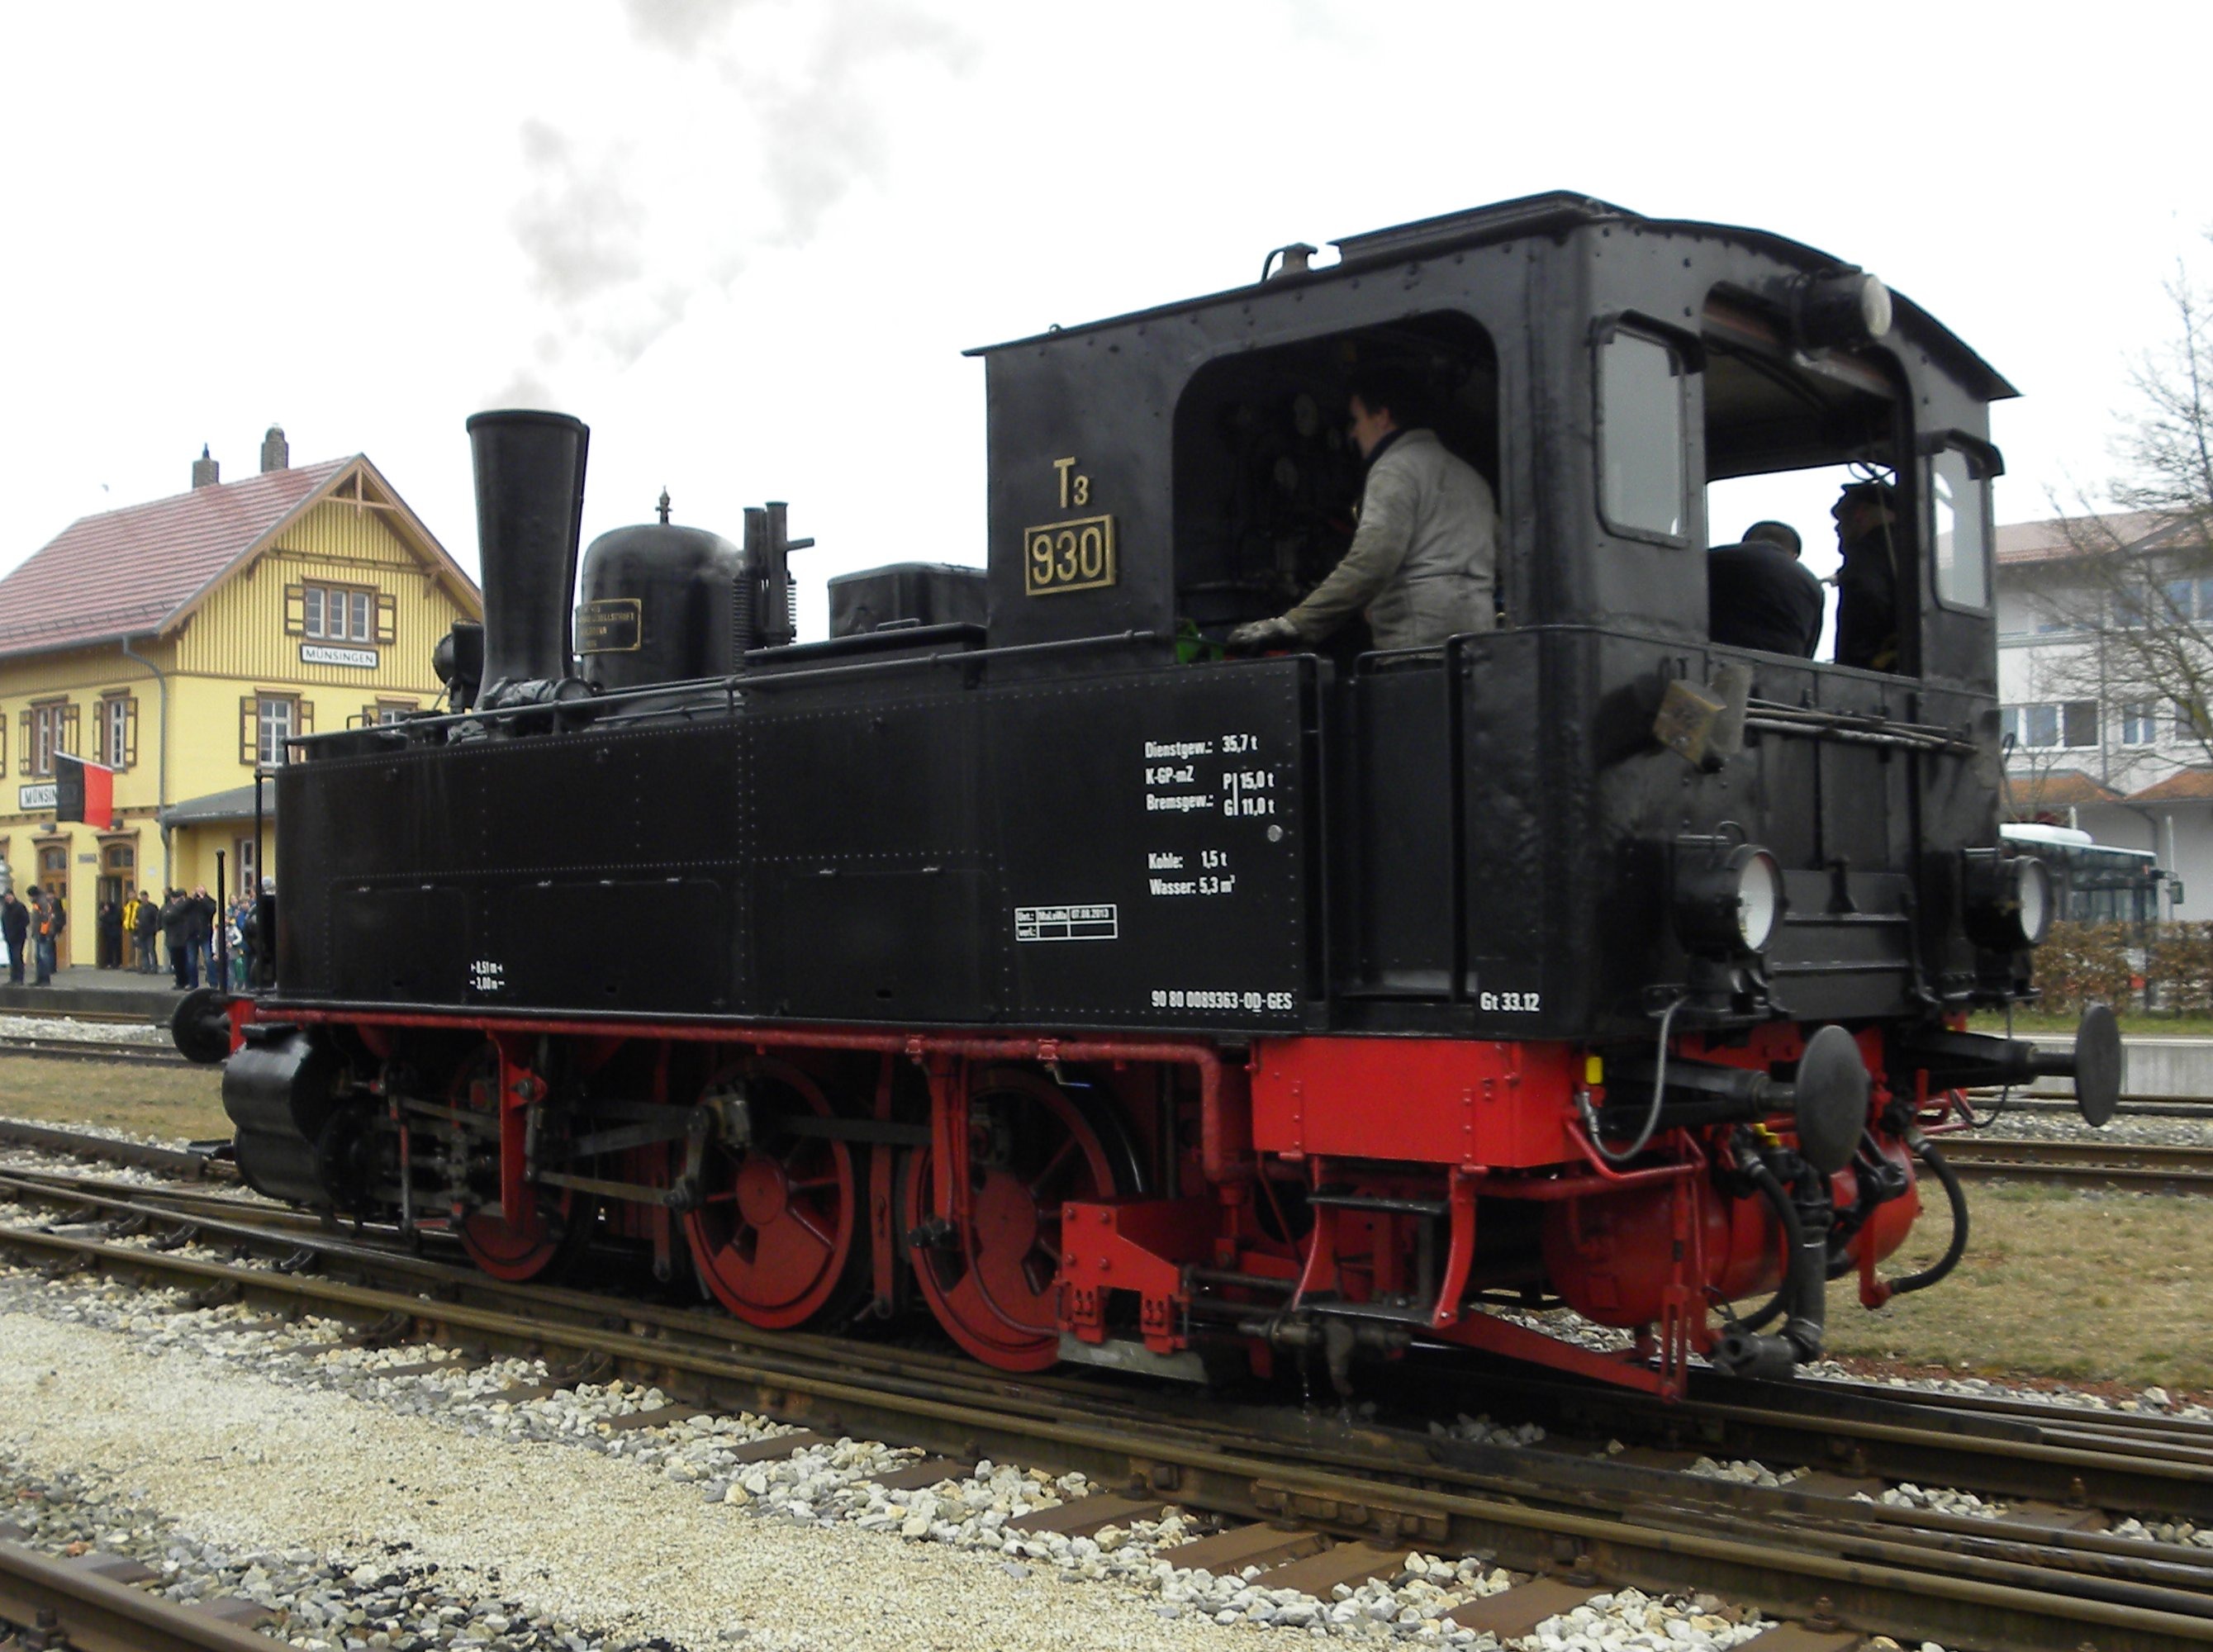
track, railway, train, asphalt, transport, vehicle, locomotive, steam engine, rail transport, electric locomotive, blackjack, land vehicle, freight car, rolling stock, railroad car, passenger car, t3 930